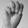
ASL letter: M